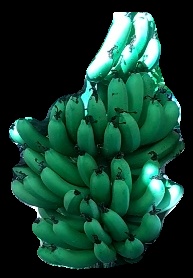
Variety: pachbale
Grade: grade1